Porsche 904

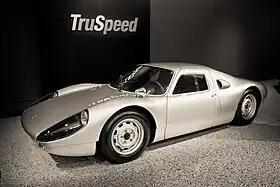
Porsche 904 Coupé

The Porsche 904 is an automobile which was produced by Porsche in Germany in 1964 and 1965. This coupe, manufactured from 1963 to 1965, was street-legal under road traffic laws, allowing it to be driven not only on race tracks but also on public roads.